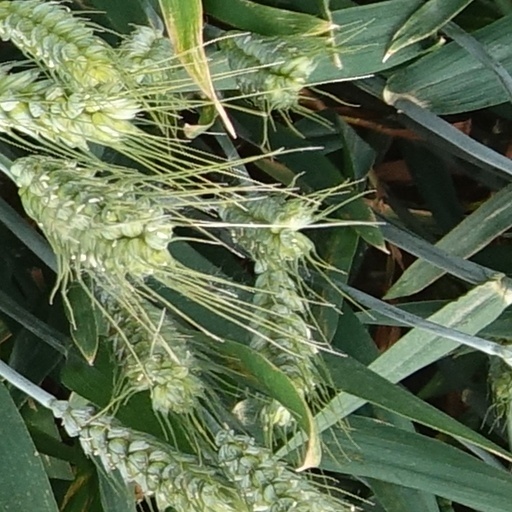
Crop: wheat